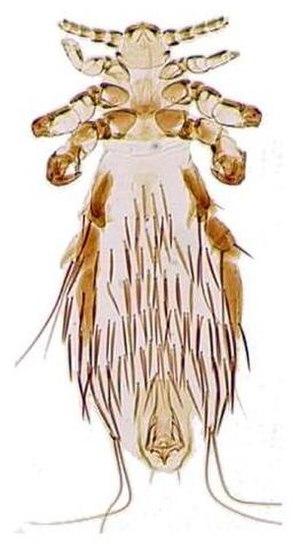
Les phthiraptères regroupent aujourd'hui dans un ordre unique l'ensemble des insectes classiquement désignés sous le nom de poux, parmi lesquels le pou de l'Homme. La classification ancienne distinguait comme deux ordres distincts les poux des mammifères, suceurs de sang, des « poux des oiseaux », à l'alimentation plus variée. Il s'agit dans tous les cas d'ectoparasites dépourvus d'ailes.